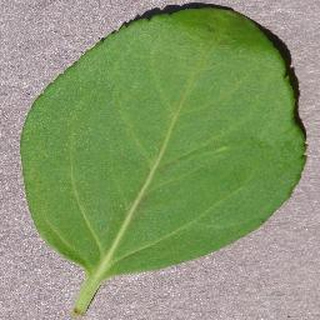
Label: healthy_cherry